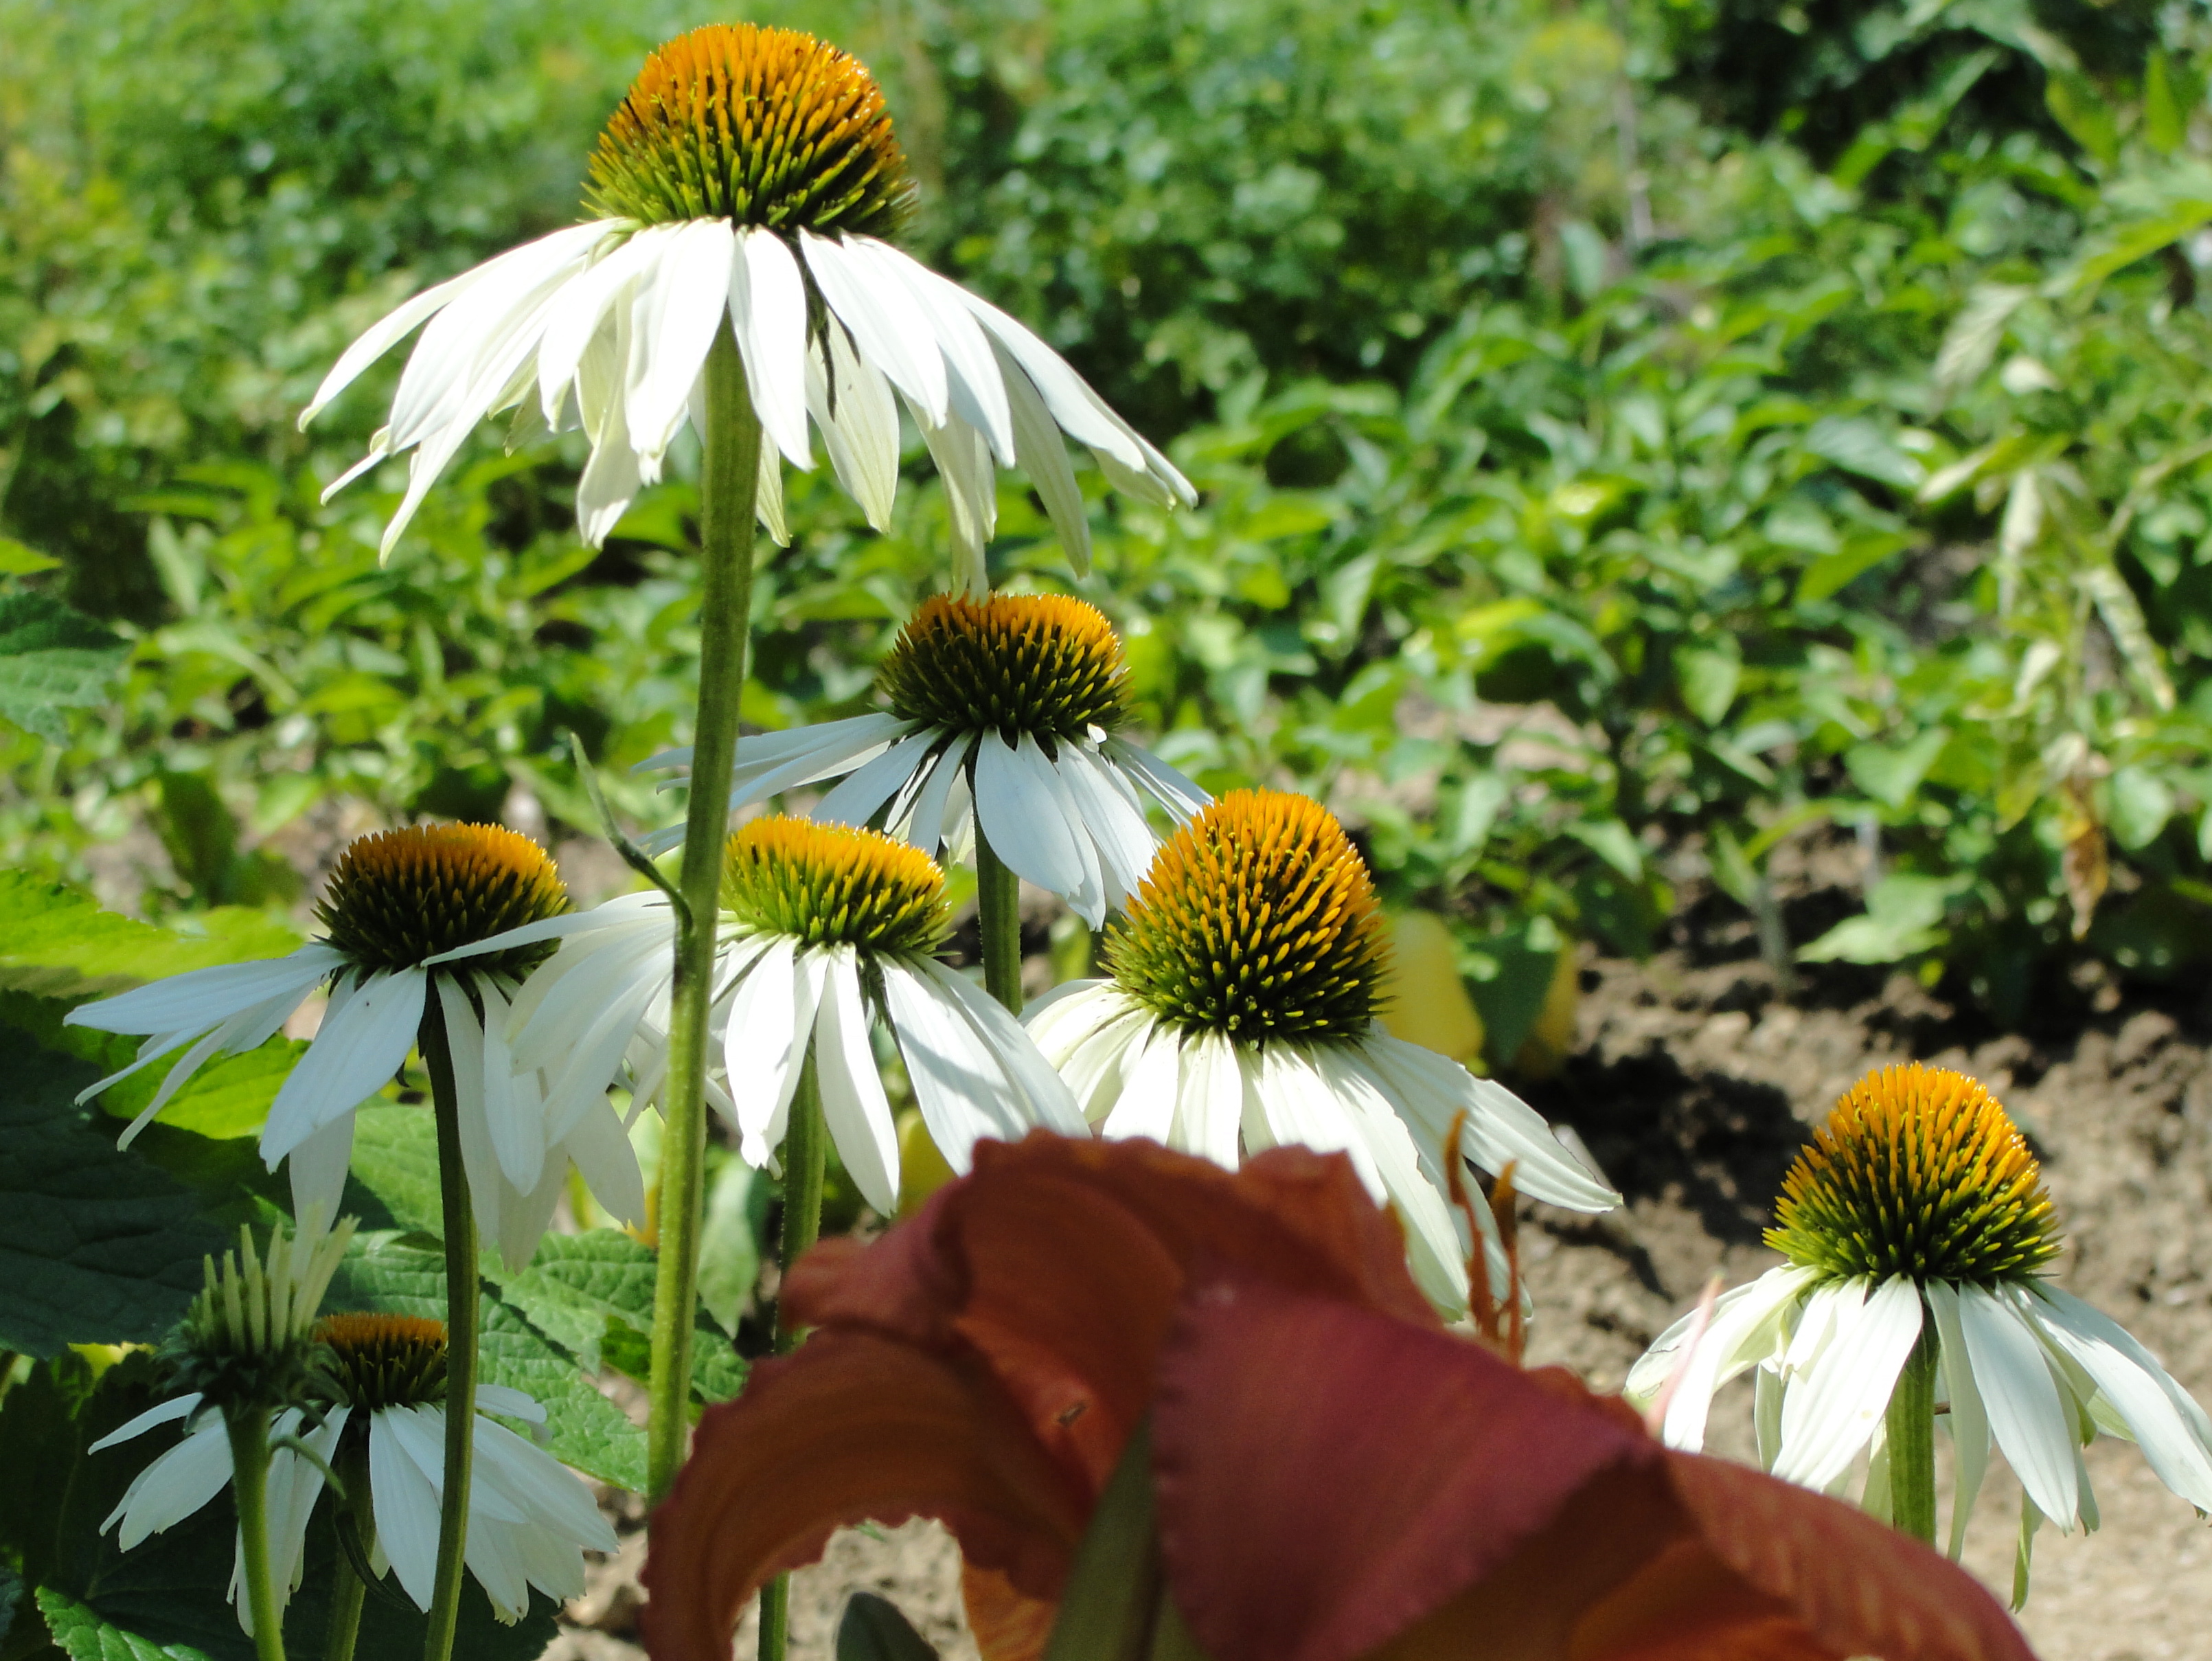
echinacea, purple, coneflower, plant, flower, flora, spring, flowering plant, daisy family, grass